Chinatown, Manhattan

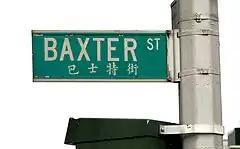
Bilingual signage of Baxter Street

Residents are zoned to schools in the New York City Department of Education. PS 124, The Yung Wing School is located in Chinatown. It was named after Yung Wing, the first Chinese person to study at Yale University. PS 130 Hernando De Soto is located in Chinatown. PS 184 Shuang Wen School, a bilingual Chinese-English School which opened in 1998, is a non-zoned school in proximity to Chinatown.